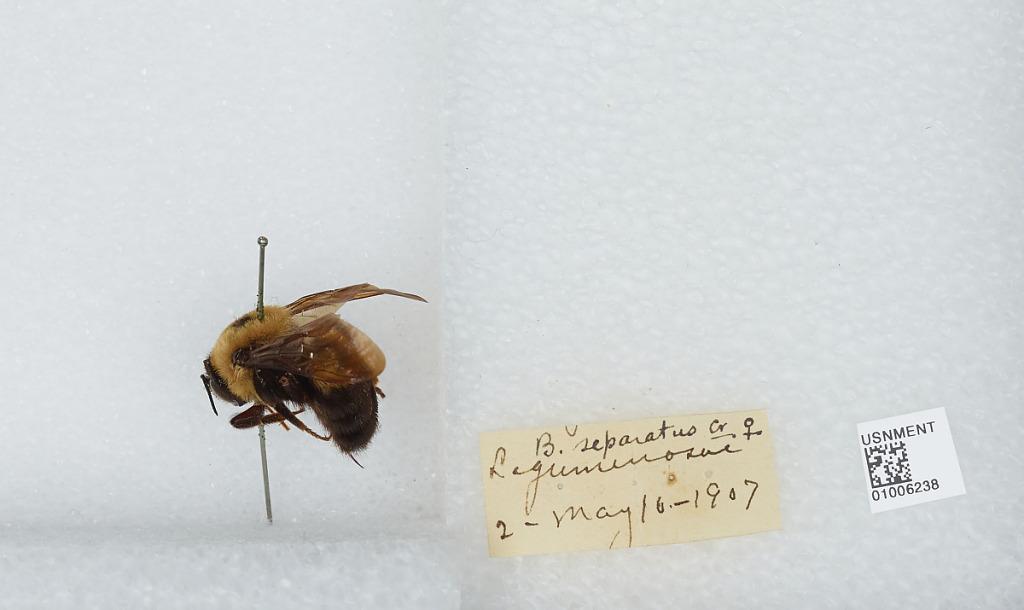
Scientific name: Bombus (Separatobombus) griseocollis (De Geer)
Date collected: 1907-5-2